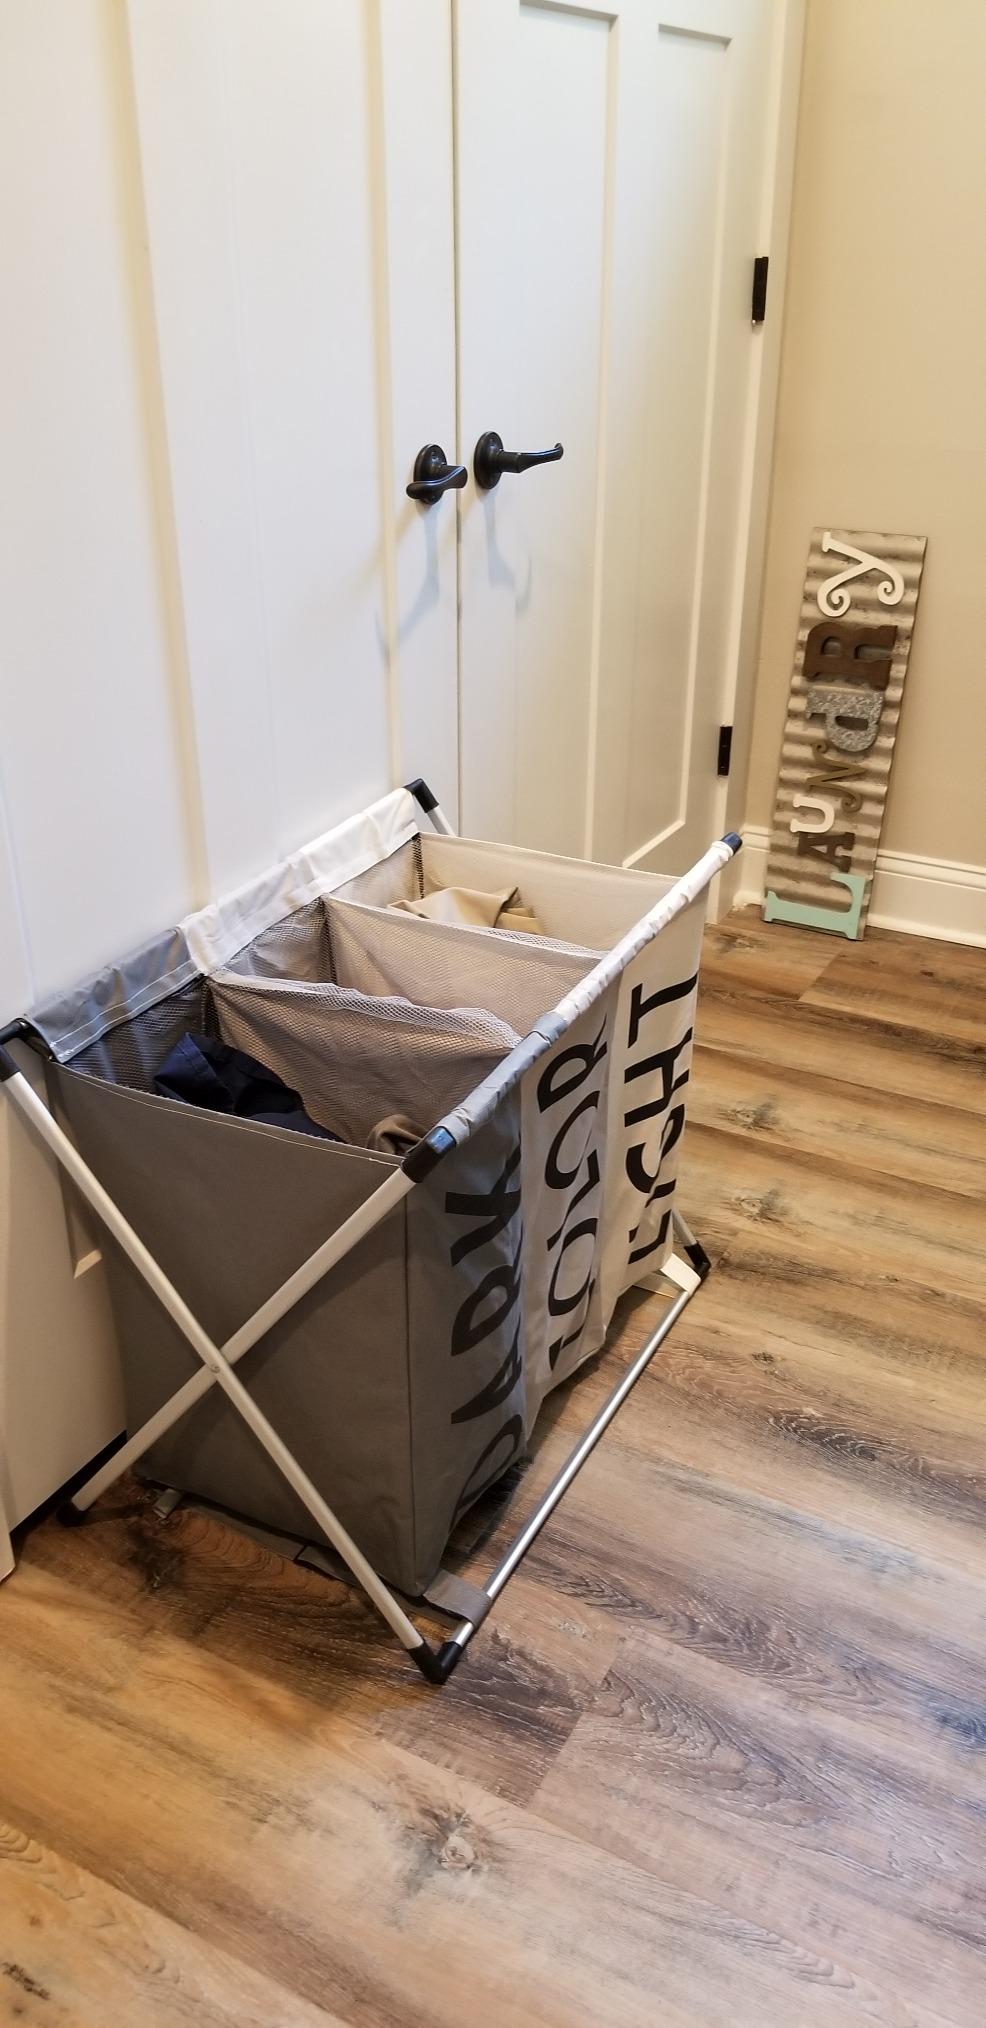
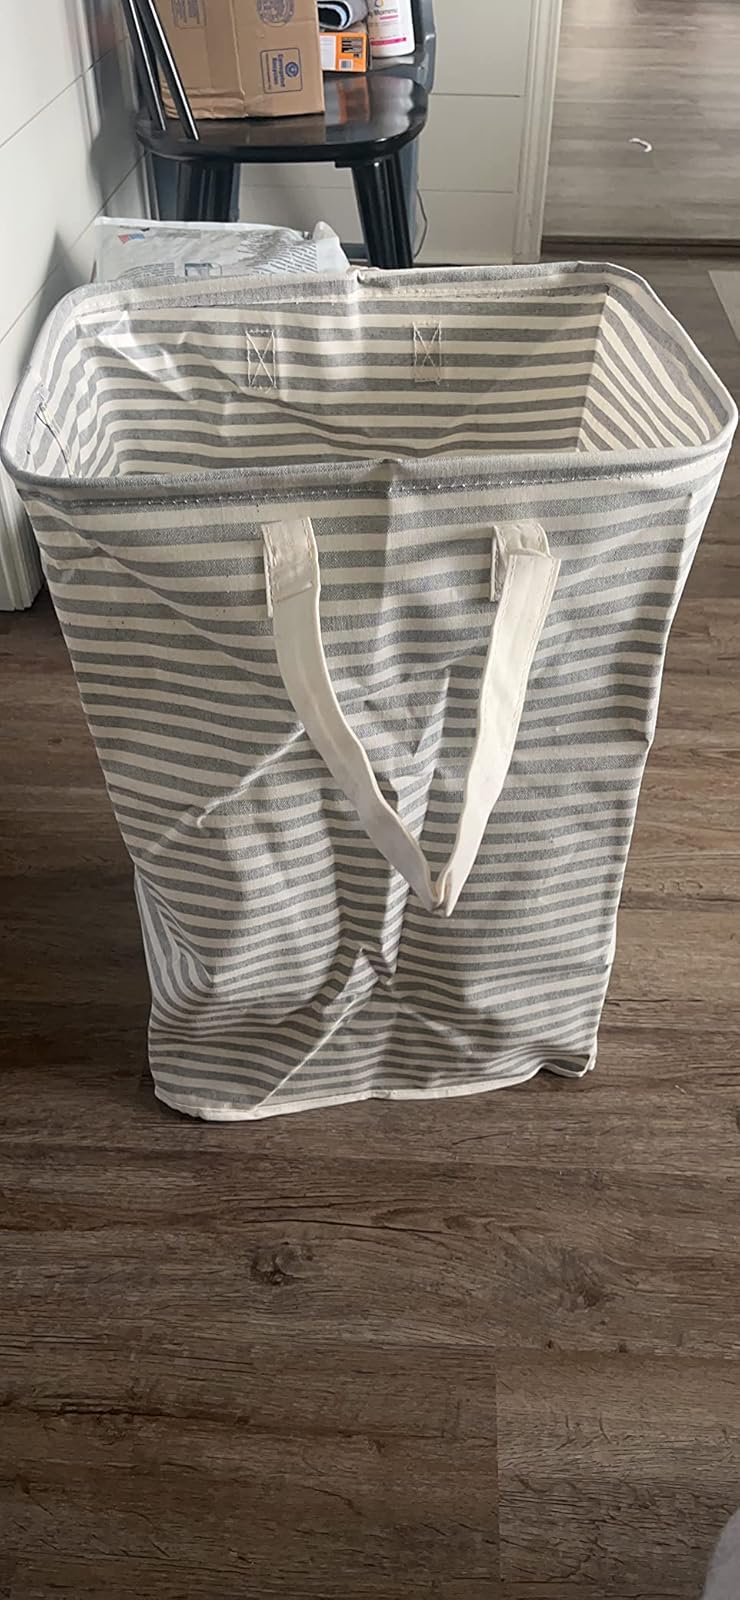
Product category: items_hamper
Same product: no